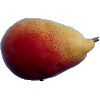
Label: Pear 2